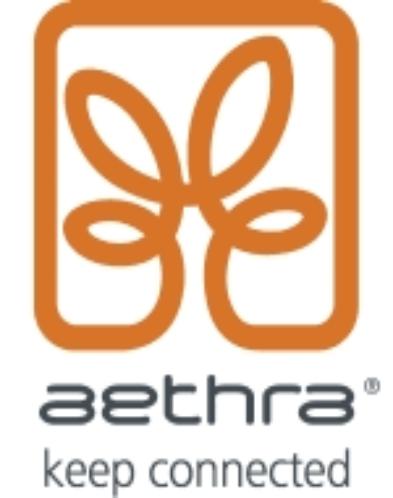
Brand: Aethra
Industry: Others